Soundview Manor

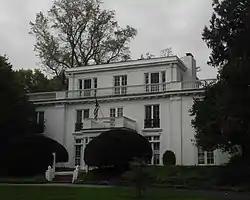

Soundview Manor is a historic home located on four acres in White Plains, Westchester County, New York. Built in 1920 by landowner Robert B. Dula, and is a stuccoed, frame building in the Classical Revival style. It is L-shaped and has a three-story, three-bay central section flanked by two-story, one-bay blocks on each side. The house has flat roofs, with prominent balustrades. The flat roofed front porch is supported by Tuscan order columns.